Taizhou South railway station (Zhejiang)

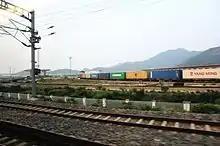
Taizhou South Railway Station Container Train

Taizhou South railway station is a freight-only railway station located in Luqiao District, Taizhou, Zhejiang, China. It was built with the Ningbo–Taizhou–Wenzhou railway which began passenger service in 2009, but Taizhou South was not used until 2011.